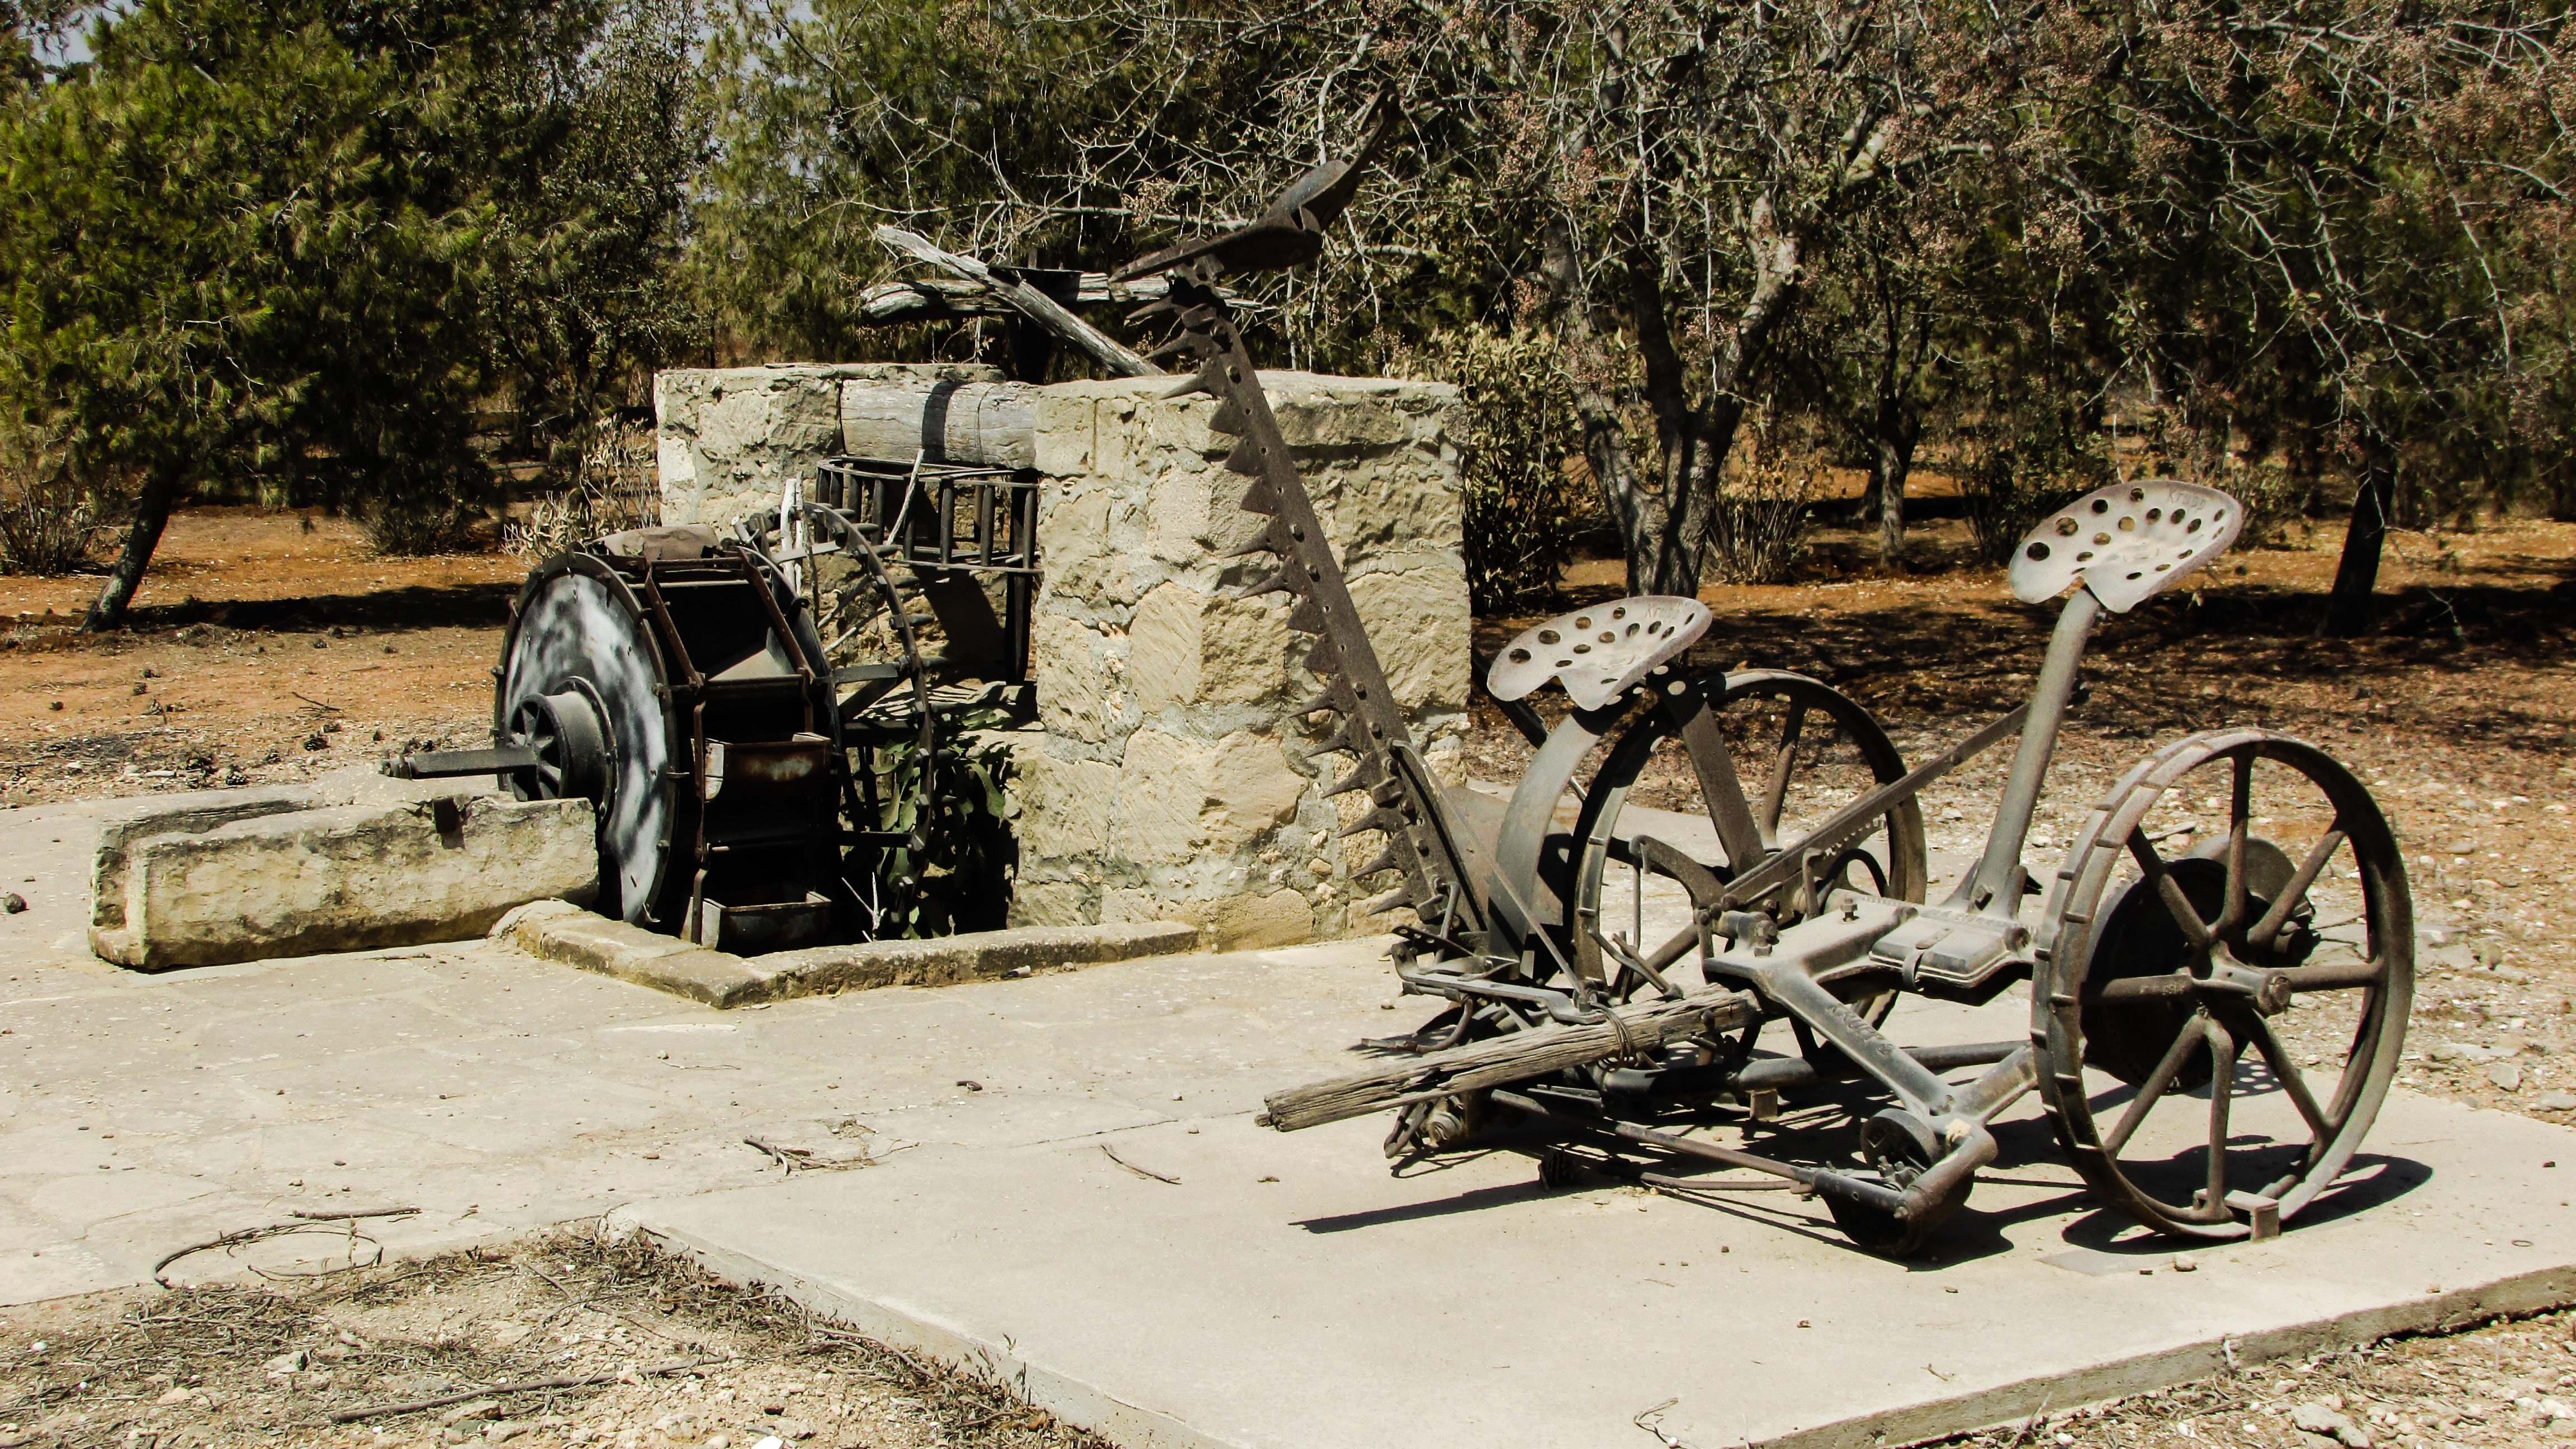
farm, military, soldier, army, vehicle, equipment, machinery, agriculture, traditional, cyprus